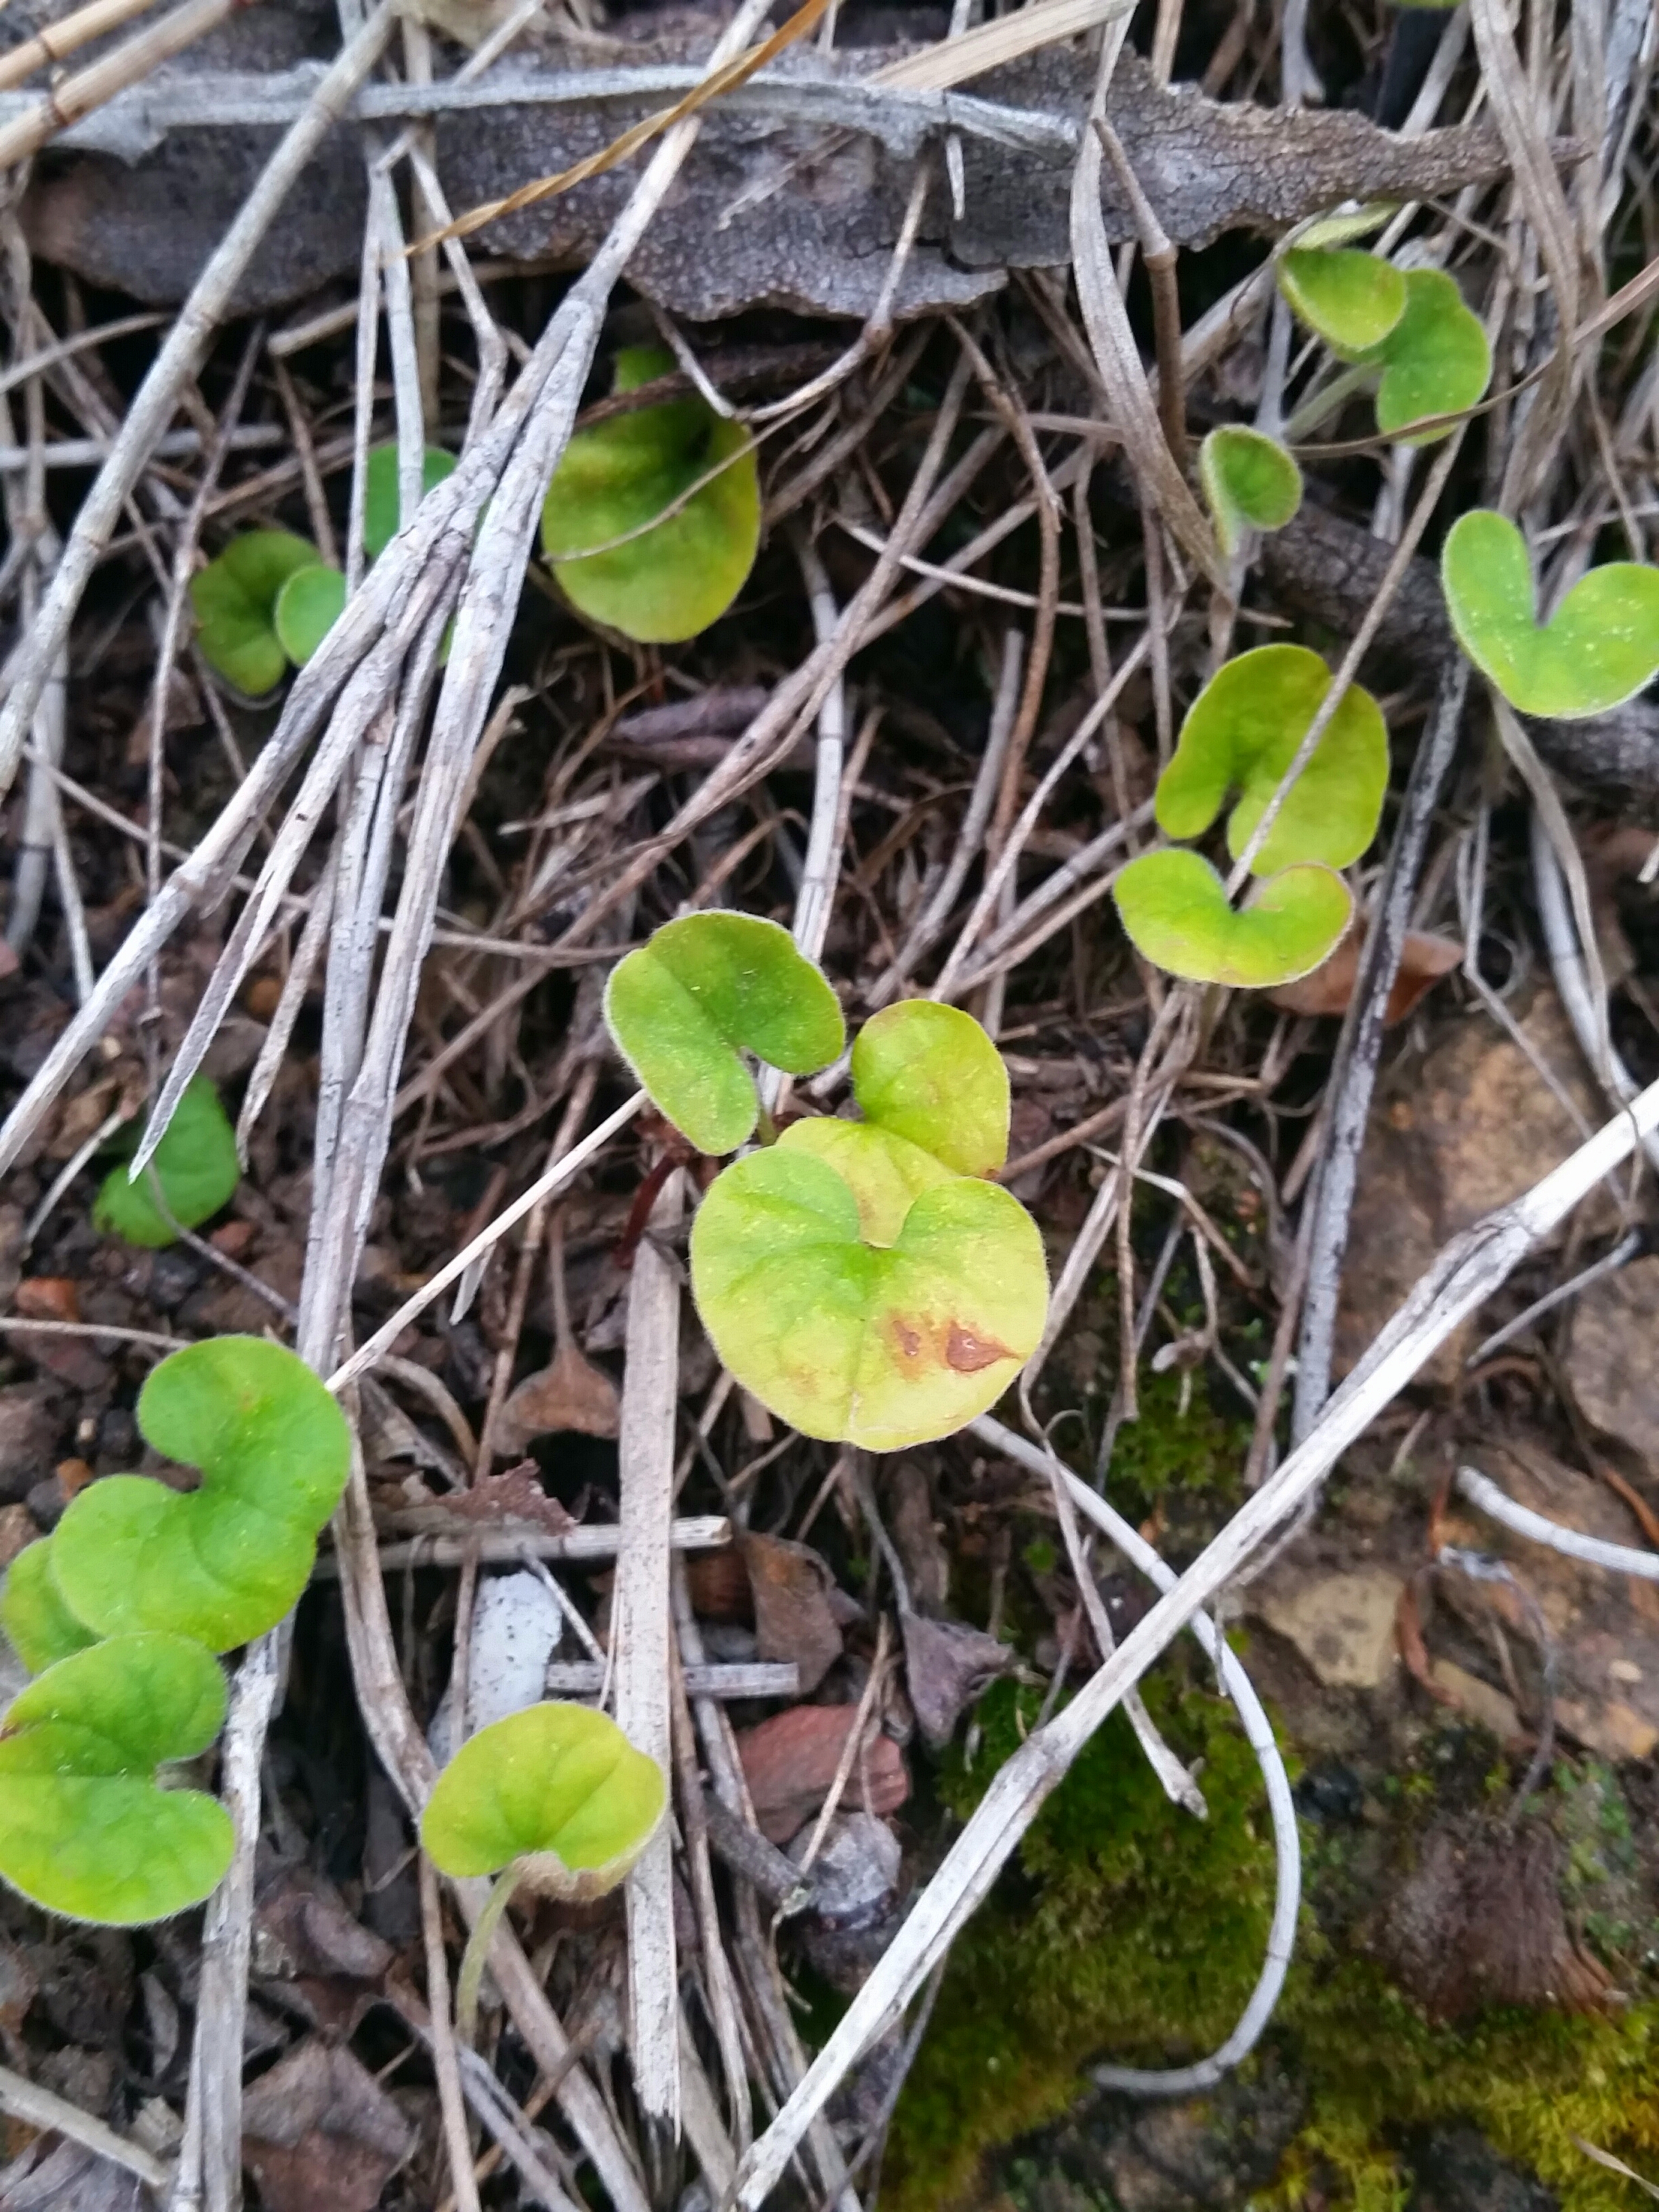
beach, plant, leaf, flower, green, produce, soil, botany, flora, wildflower, southcoastnsw, australia, greenleaves, heartshape, flowering plant, land plant, violet family